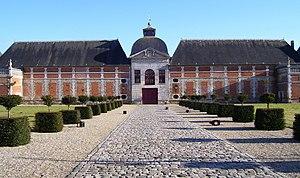
Entrée du château du Champ-de-Bataille
Cet article recense une partie des monuments historiques de l'Eure, en France.
Cet article recense les monuments historiques français classés en 1953.
Le château du Champ-de-Bataille, sis en Normandie, au Neubourg, dans l'Eure, a été édifié au XVIIᵉ siècle pour le comte Alexandre de Créqui-Bernieulles.